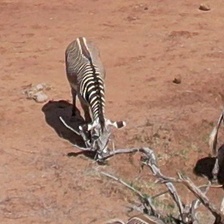
Pose orientation: front